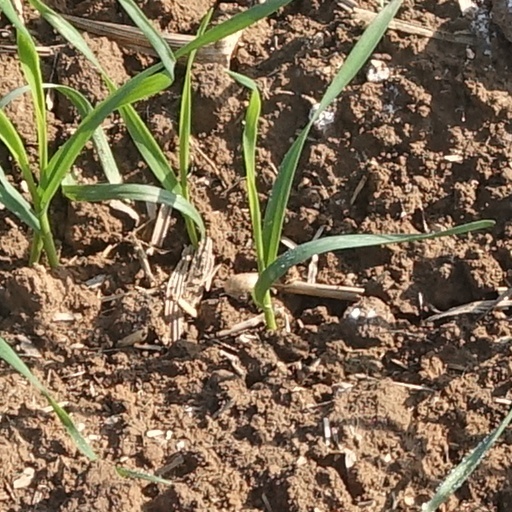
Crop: wheat